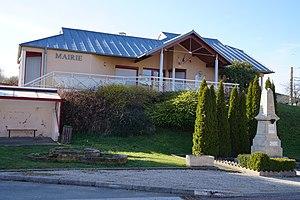
Mairie de La Vergenne.
La Vergenne est une commune française, située dans le département de la Haute-Saône en région Bourgogne-Franche-Comté.